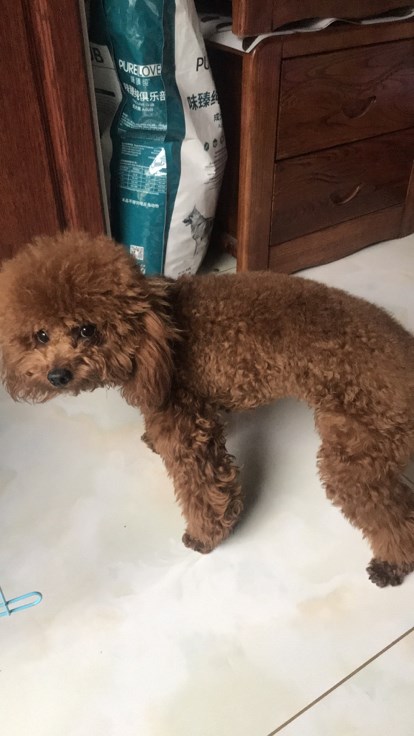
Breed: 7449-n000128-teddy